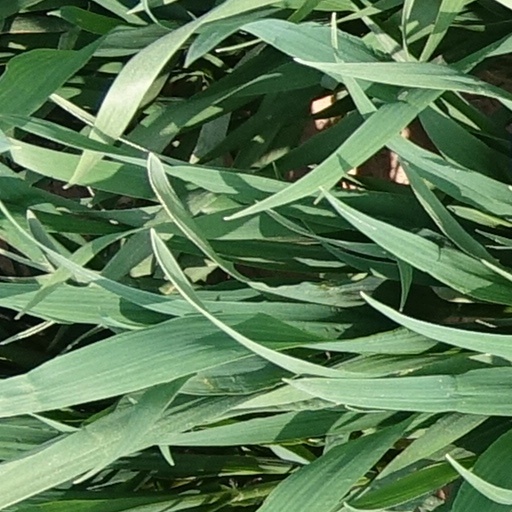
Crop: wheat